Sturt National Park

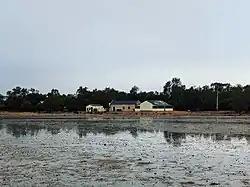
The Mt. Wood shearers quarters after 10mm of rain

Towards the middle of the park, The Olive Downs, or "Jump Up" country has flat topped mesas rising up to above the surrounding plains, granite outcrops and flat valleys. The Jump Ups are the remains of an ancient mountain range. The park's second camping site called Dead Horse Gully camping ground is located here. Amongst the boulders north of Tibooburra is another camping ground. All camp grounds have toilets, gas barbecues and water provided.